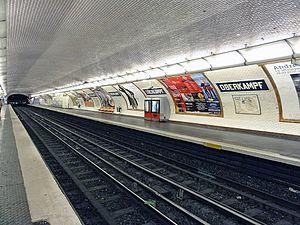
Station Oberkampf de la ligne 9 du métro de Paris, France.
Oberkampf est une station des lignes 5 et 9 du métro de Paris, située dans le 11ᵉ arrondissement de Paris.